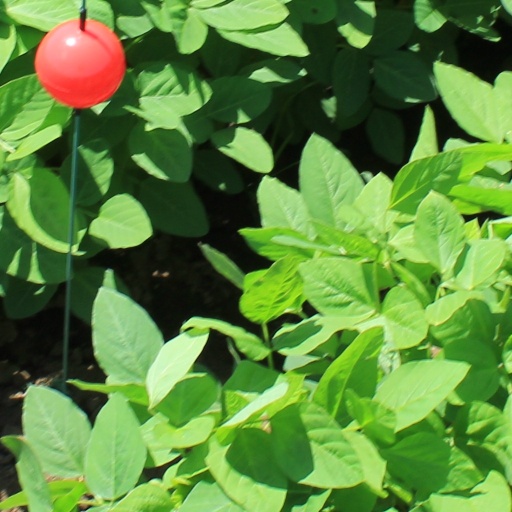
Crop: soybean